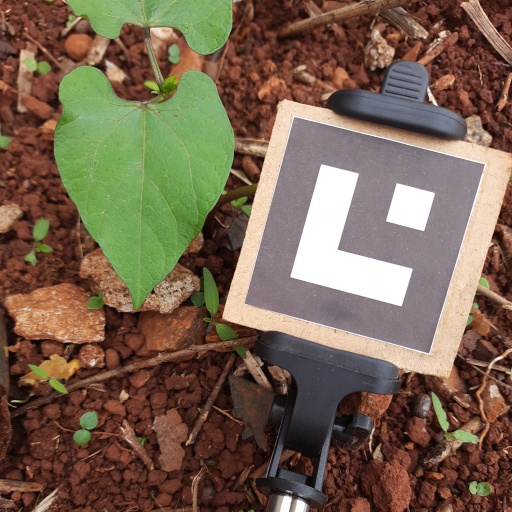
Observations: wavy surface, no eating holes, under shade